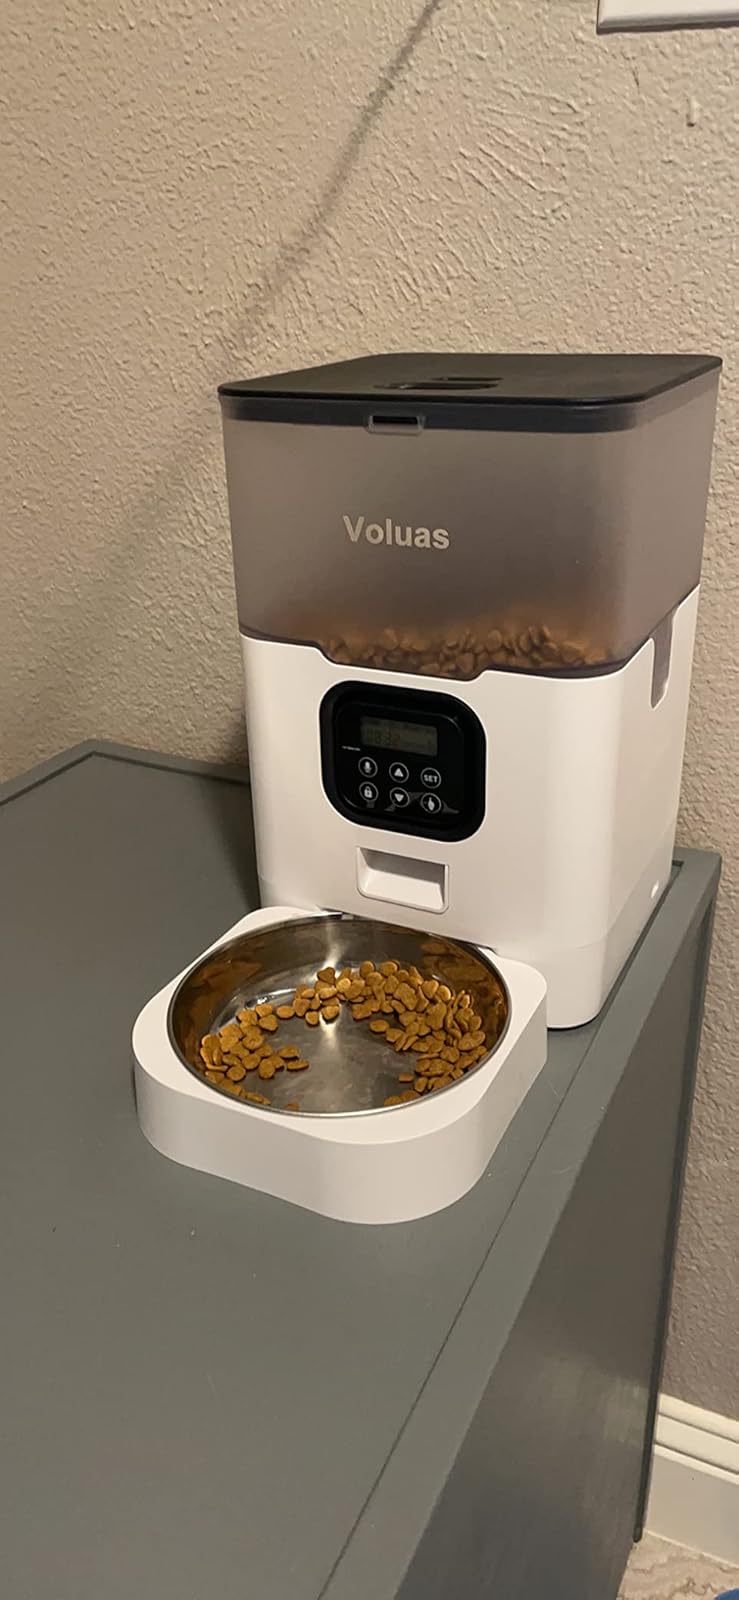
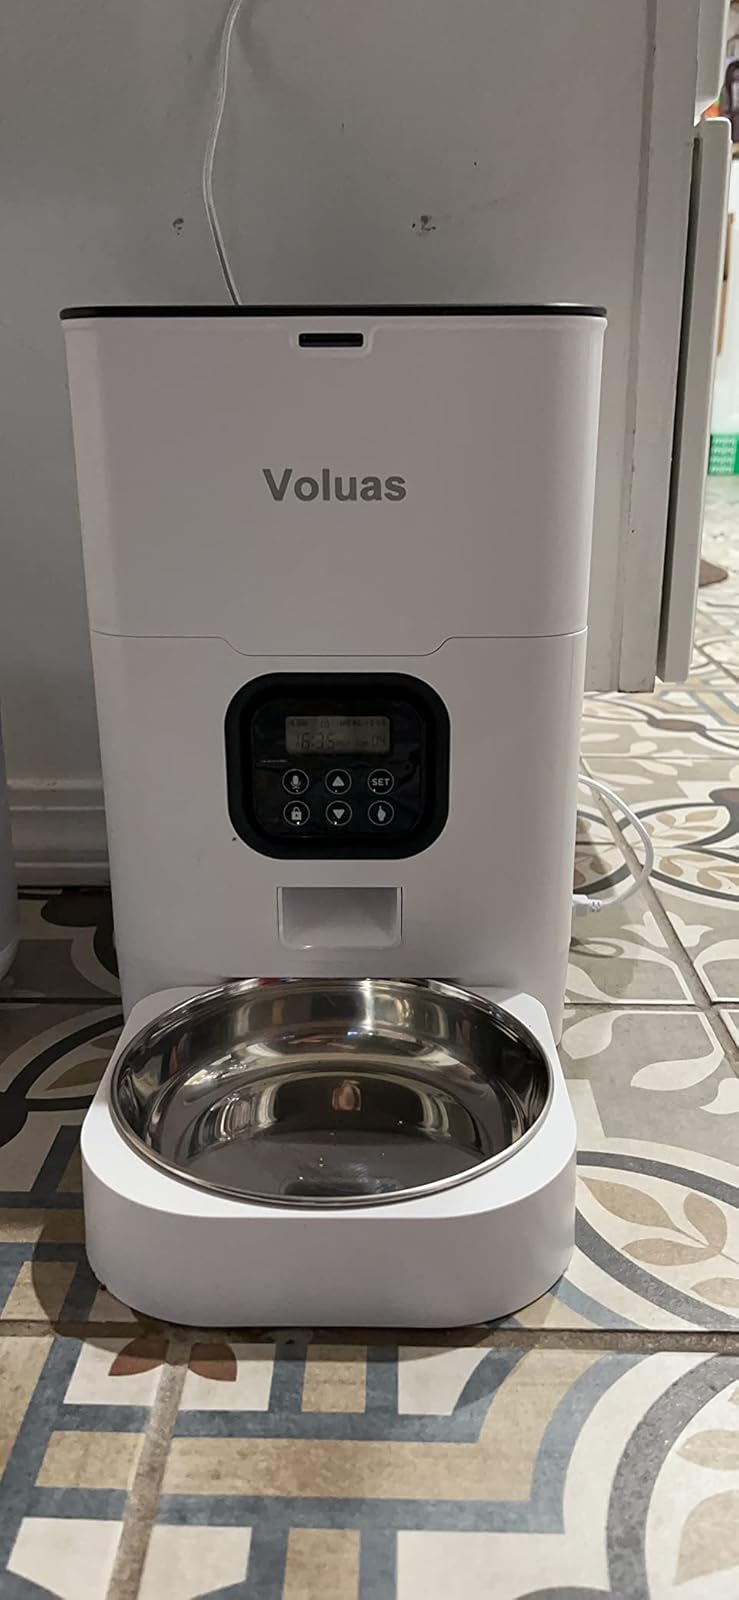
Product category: items_feeder
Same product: no